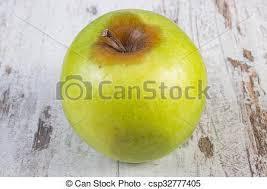
Label: apples